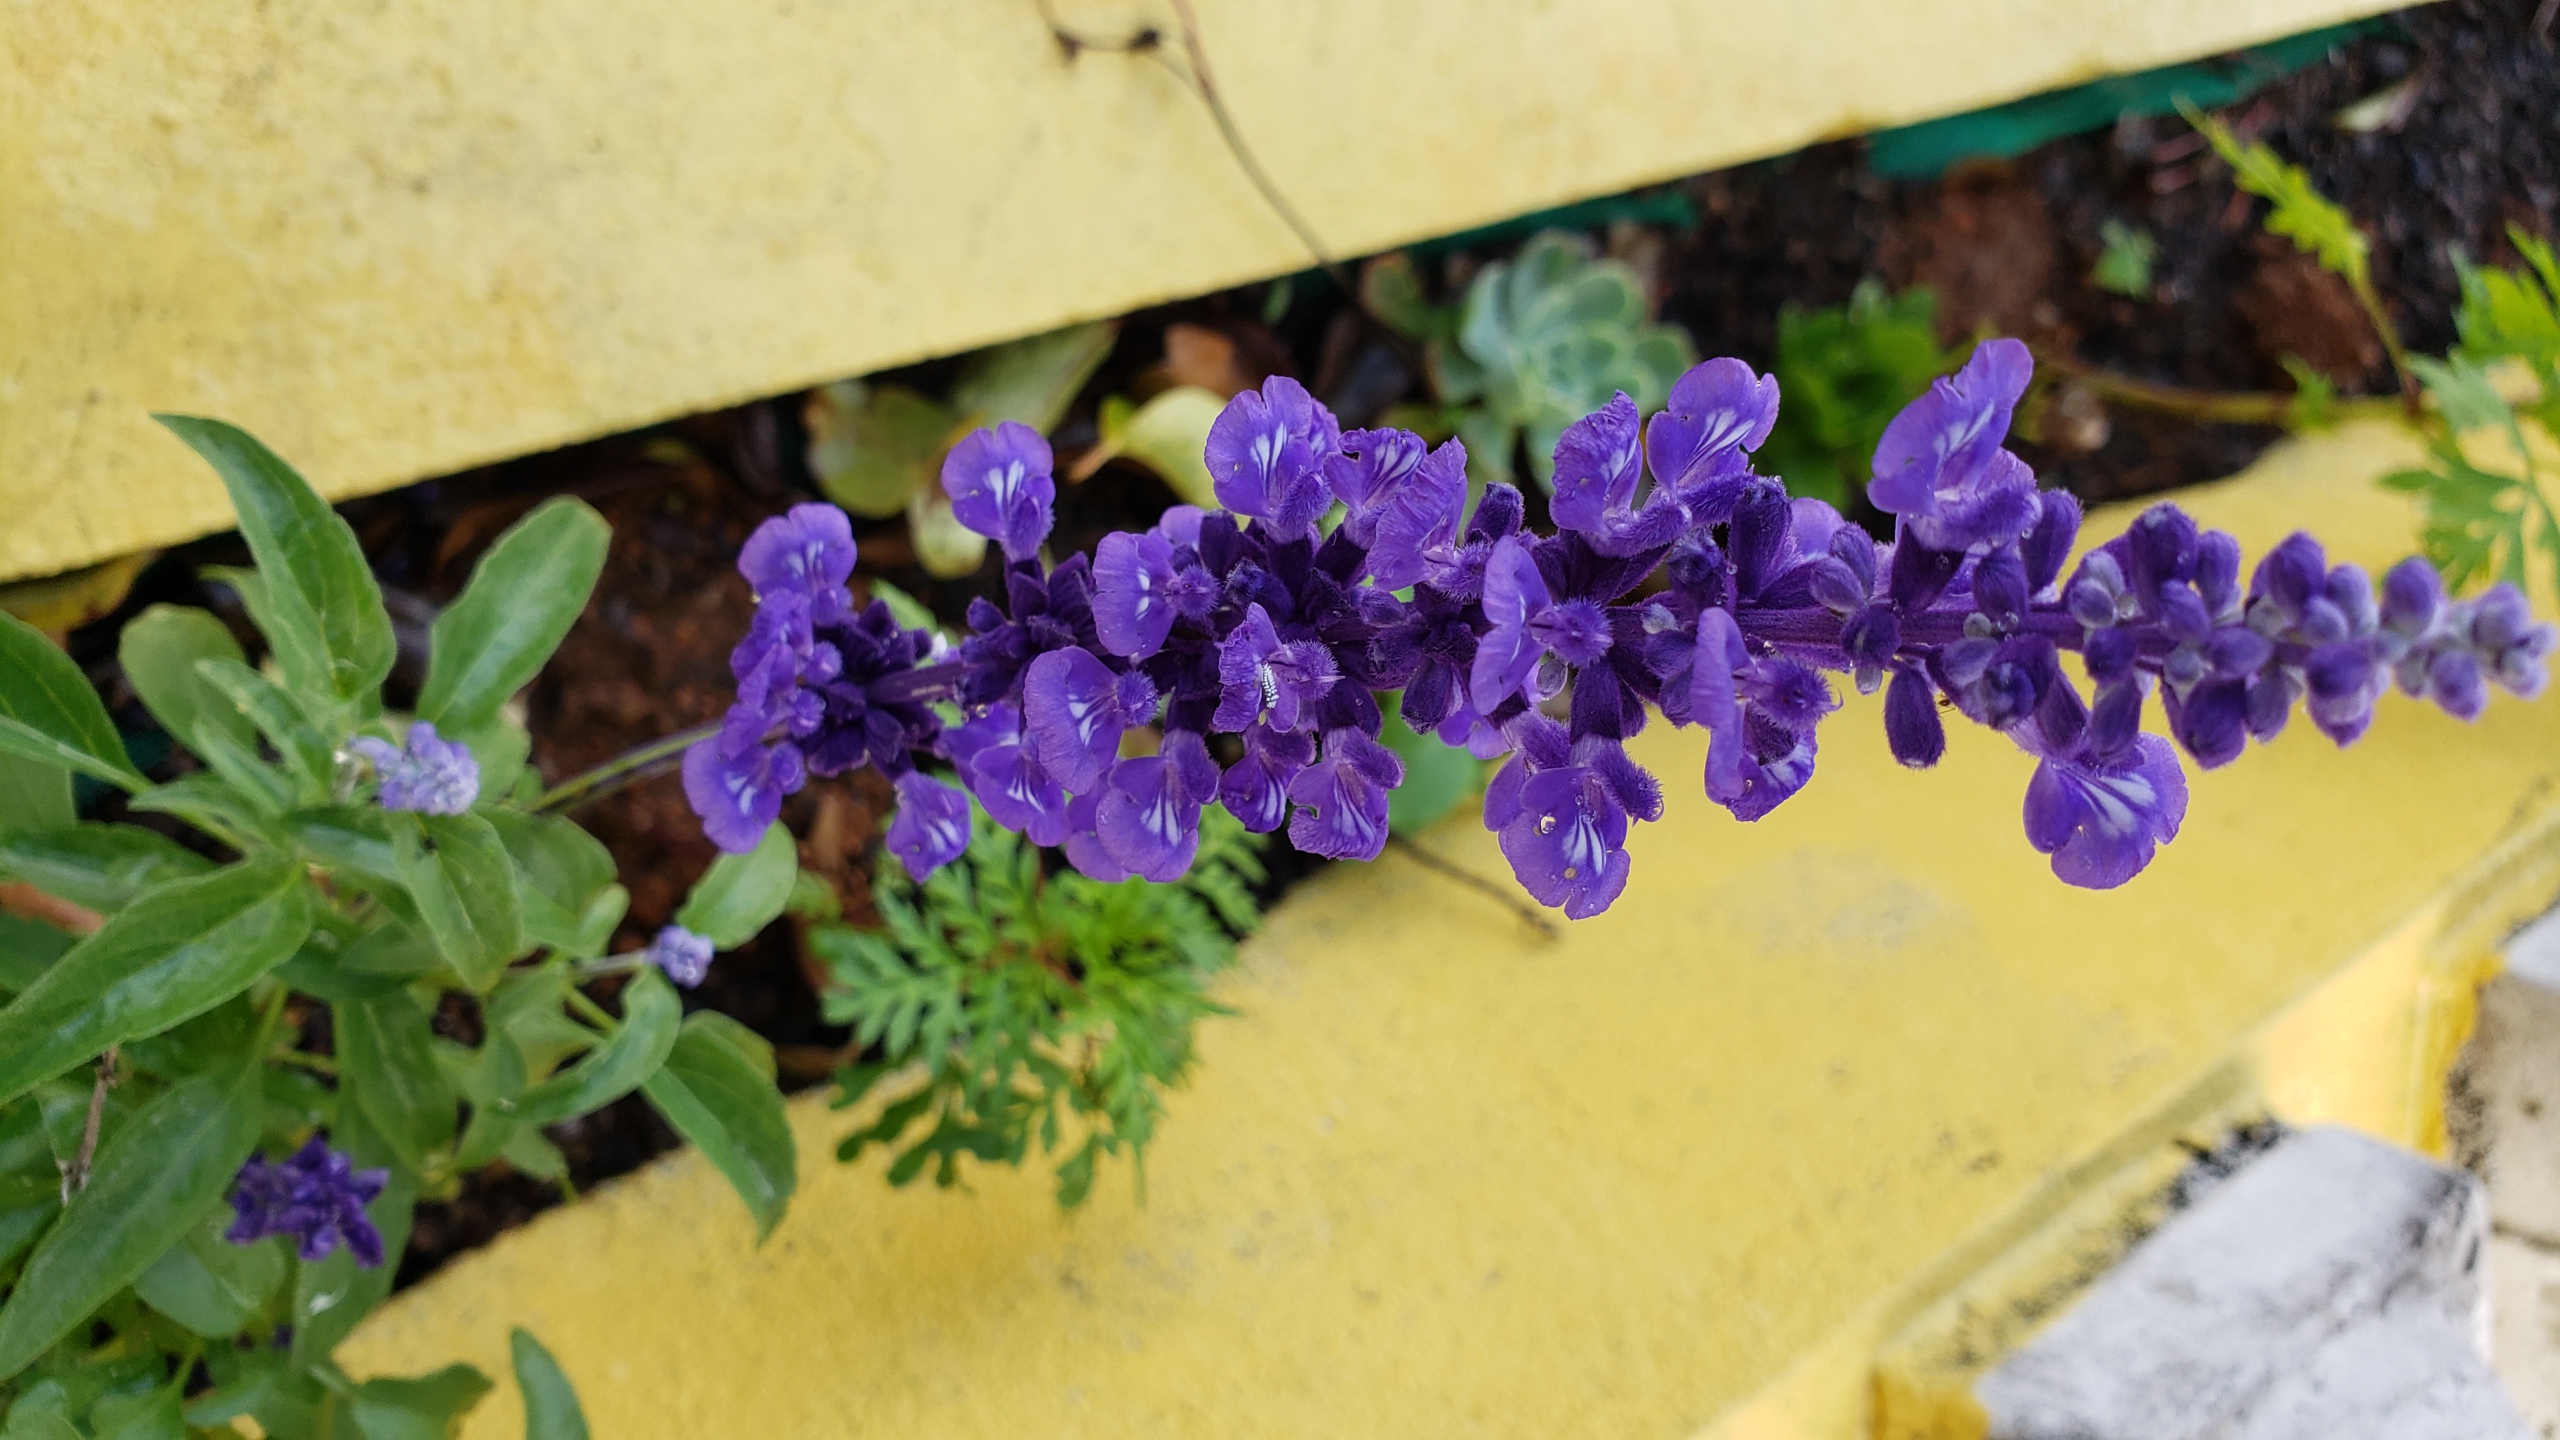
lavender, avenue, florist, flowerbed, flower, violet, purple, plant, flowering plant, viola, buddleia, violet family, herb, verbena family, bellflower family